Abel-meholah

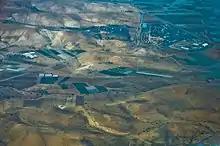
Jordan Valley around Wadi al-Malih. Abel-meholah is believed to have been located in that area

Abel-meholah ("Avel Mehola") was an ancient city frequently mentioned in the Hebrew Bible (Old Testament of Christianity). It is best known for being the birthplace and residence of the prophet Elisha. It is traditionally located near the Jordan River, south of Beit-She'an.